Hunt, Ohio

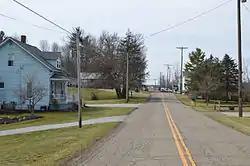
Houses on Sycamore Road

Hunt is an unincorporated community in Knox County, in the U.S. state of Ohio.